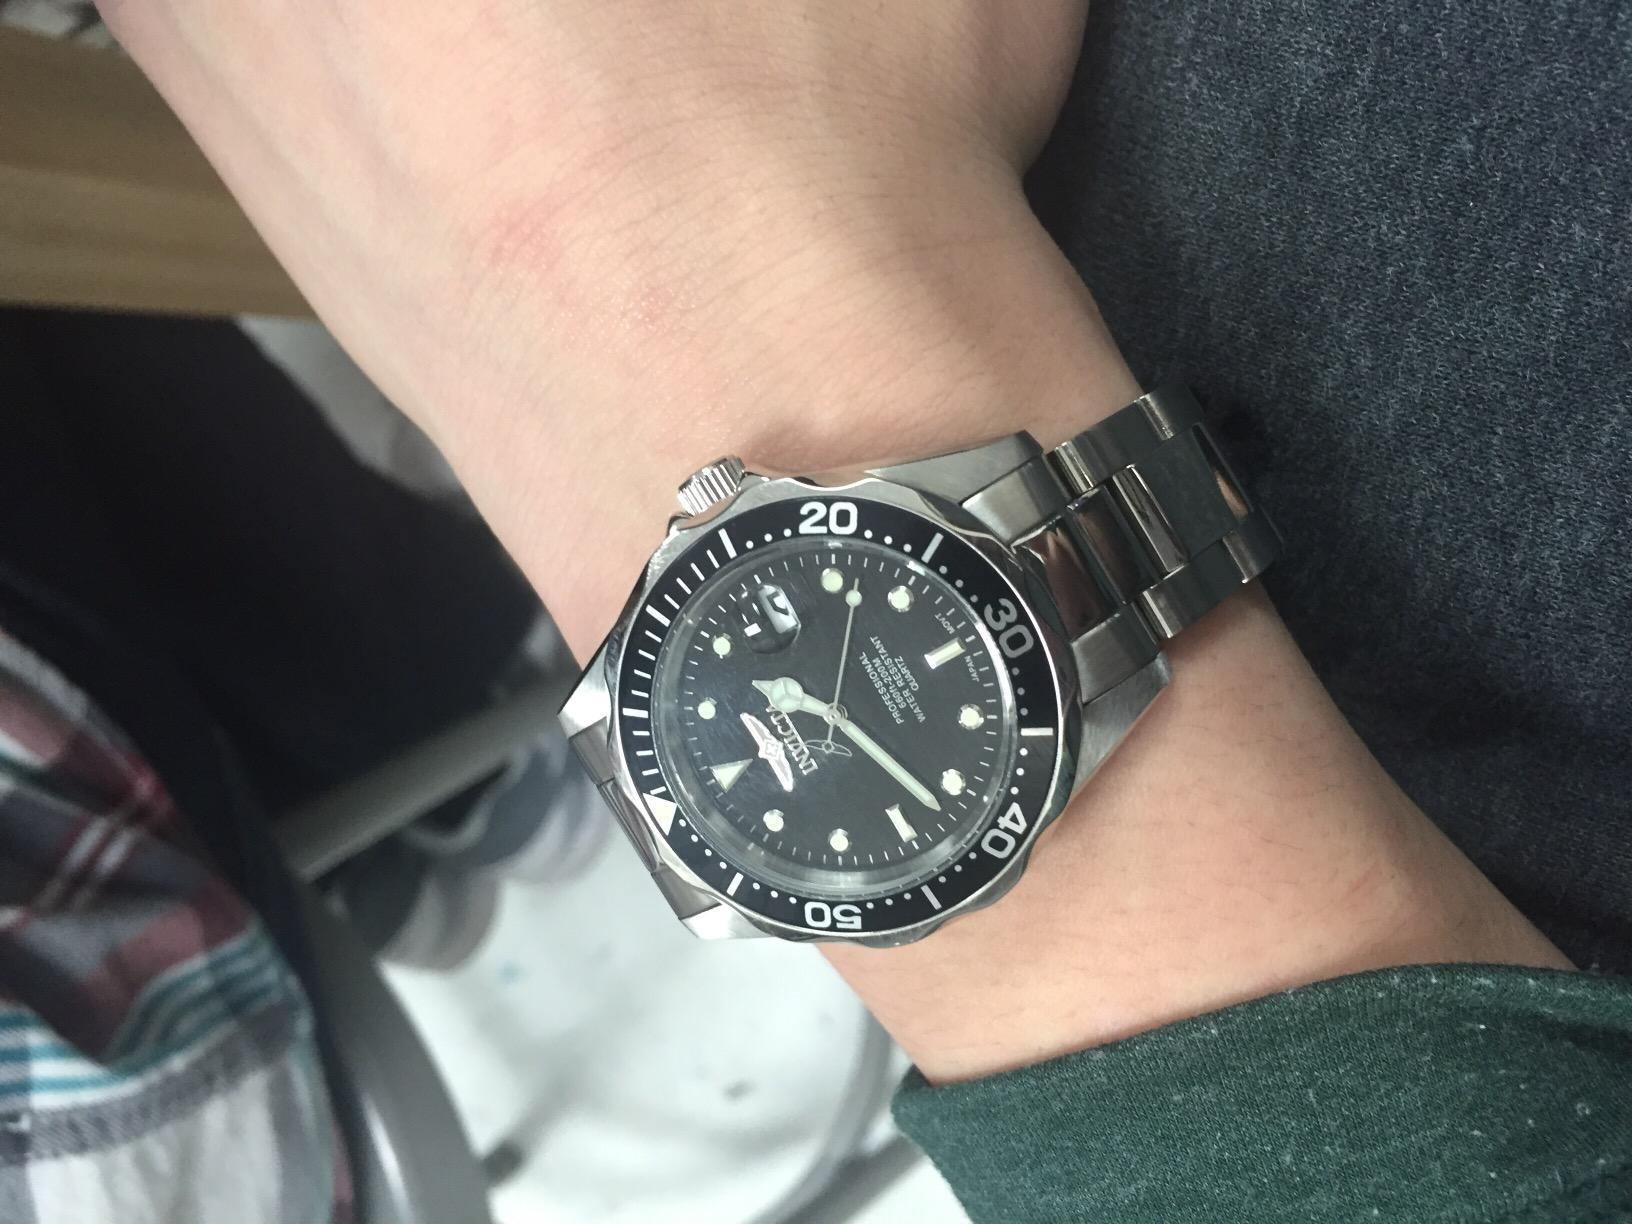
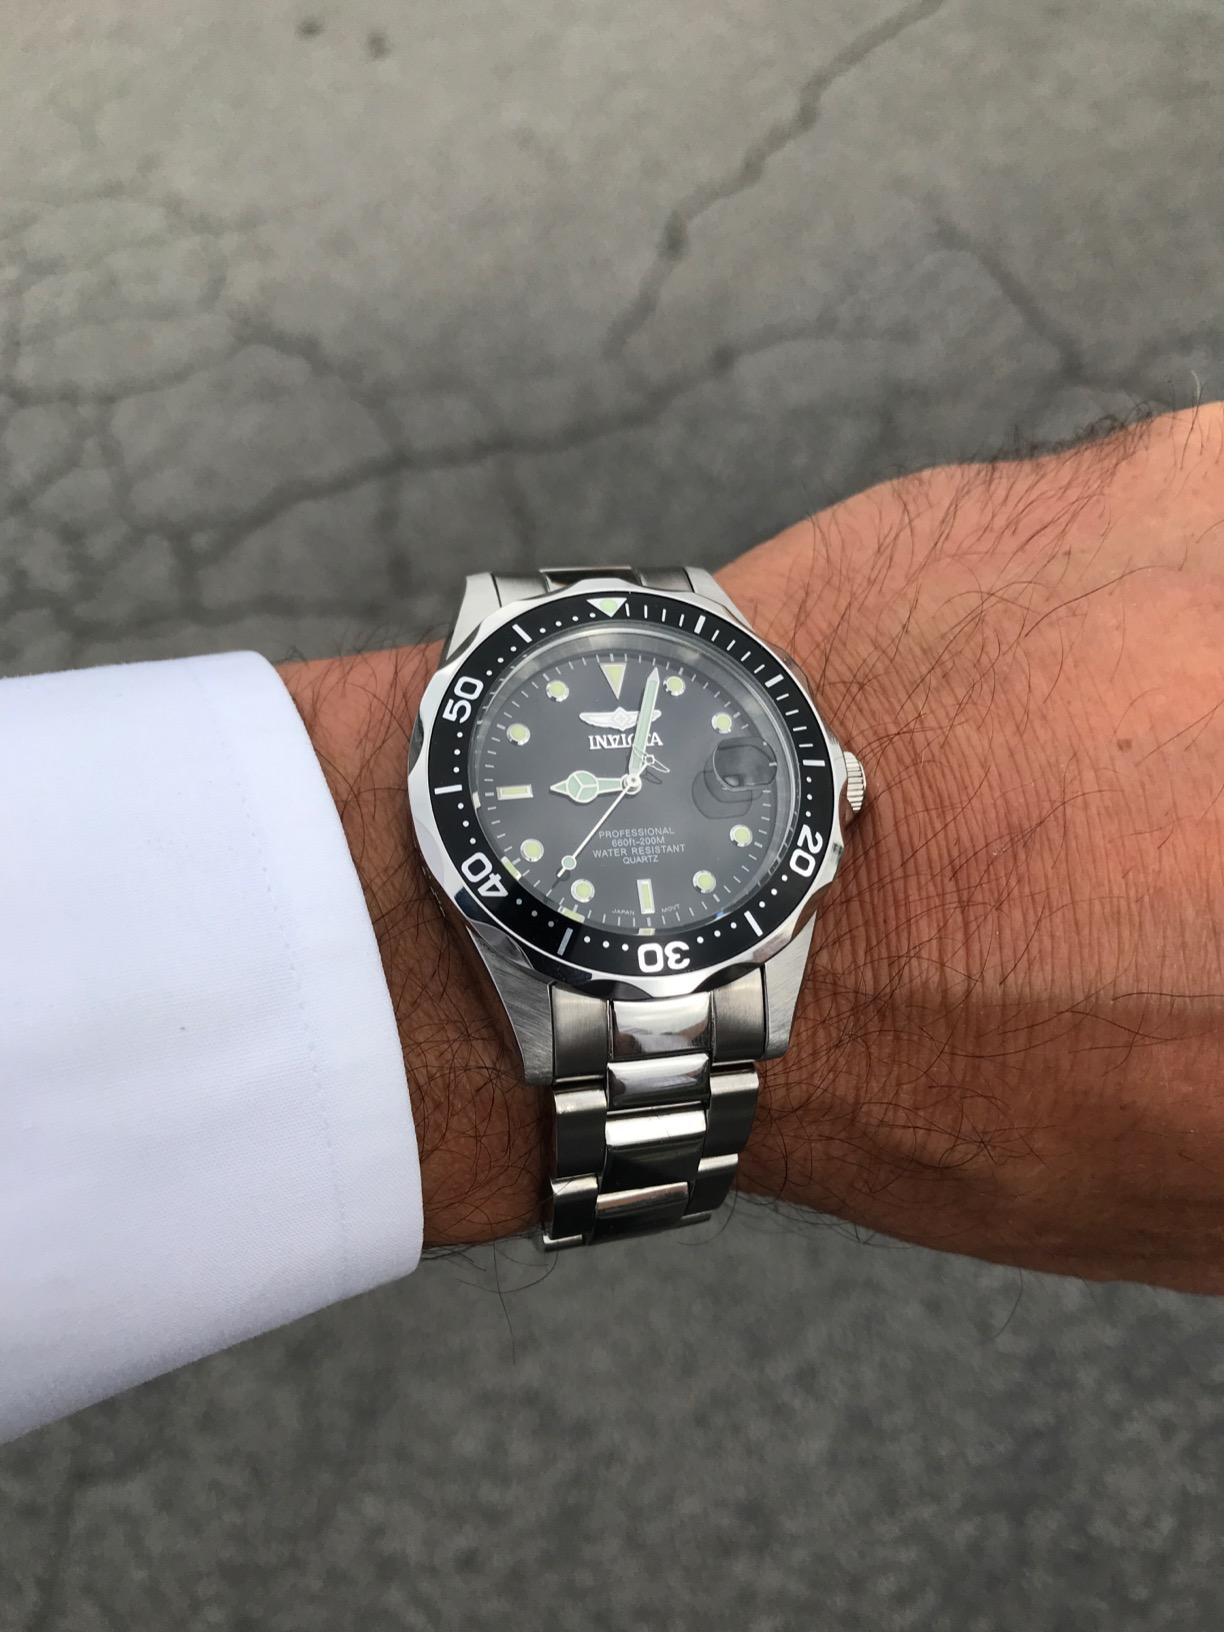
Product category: accessories_watch
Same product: yes